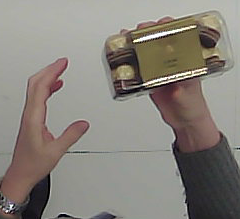
Product: rocher_chocolate